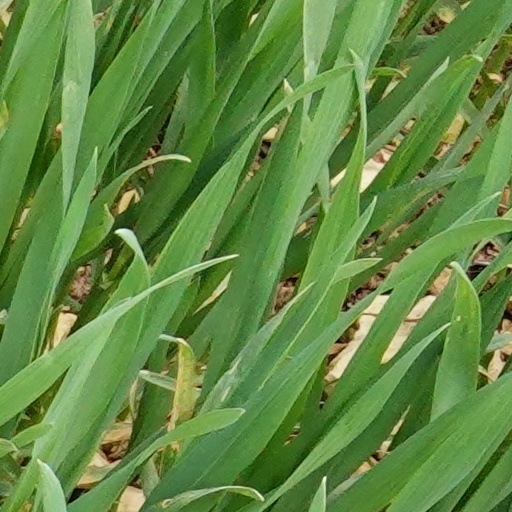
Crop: wheat